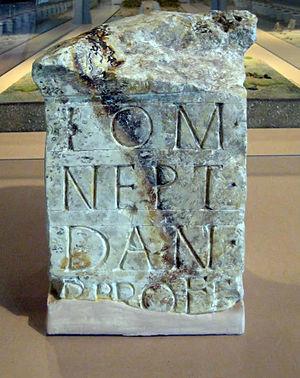
Le Musée celto-romain de Manching est un musée d’archéologie se trouvant dans le bourg allemand éponyme, au sein du district de la Haute-Bavière. Fondé en 2006, en tant que branche de la Collection archéologique de l’état de Bavière siégeant à Munich, il regroupe de façon permanente les découvertes archéologiques celtes issues des conséquentes fouilles du site de l’oppidum de Manching, ainsi que des vestiges romains témoignant de l’occupation romaine du sud de la Bavière, celle-ci comprenant notamment les fortifications militaires impériales de l’Oberstimm. Le musée organise également de nombreuses et régulières expositions temporaires portant sur des thématiques archéologiques variées et dont les horizons s'insèrent au-delà de l'archéologie locale et régionale.